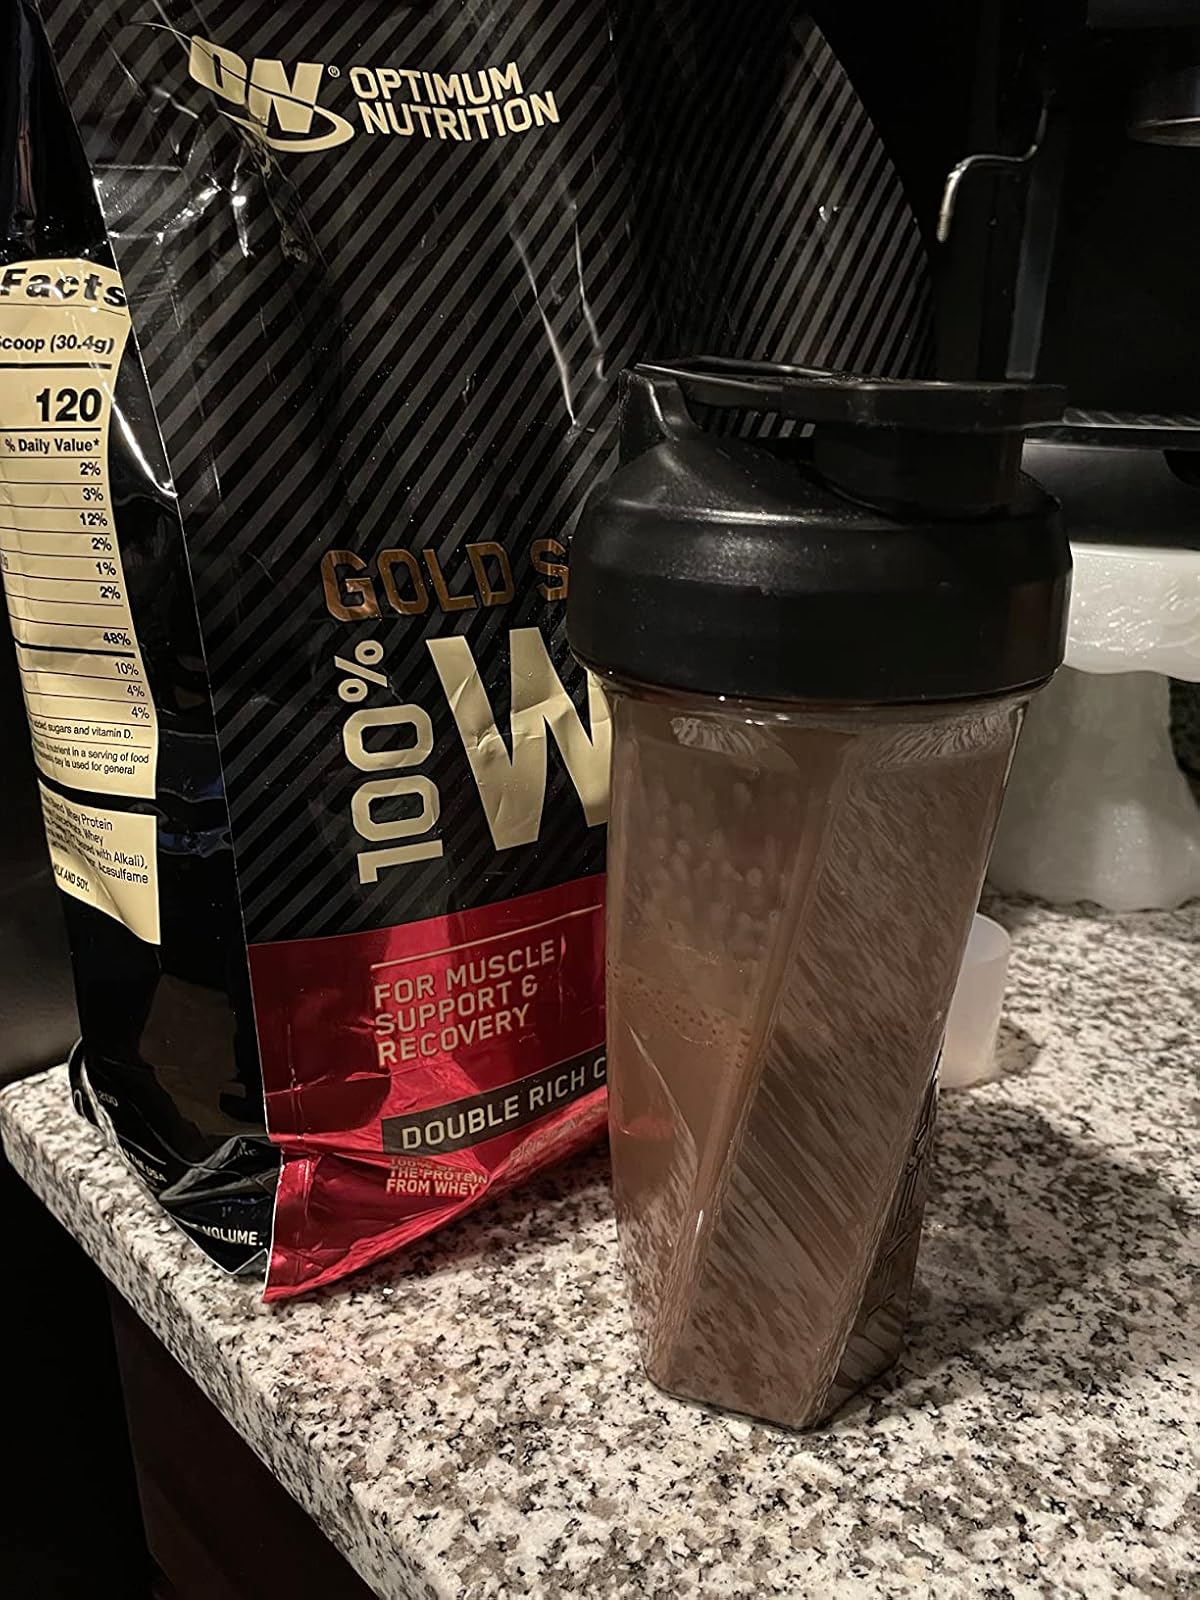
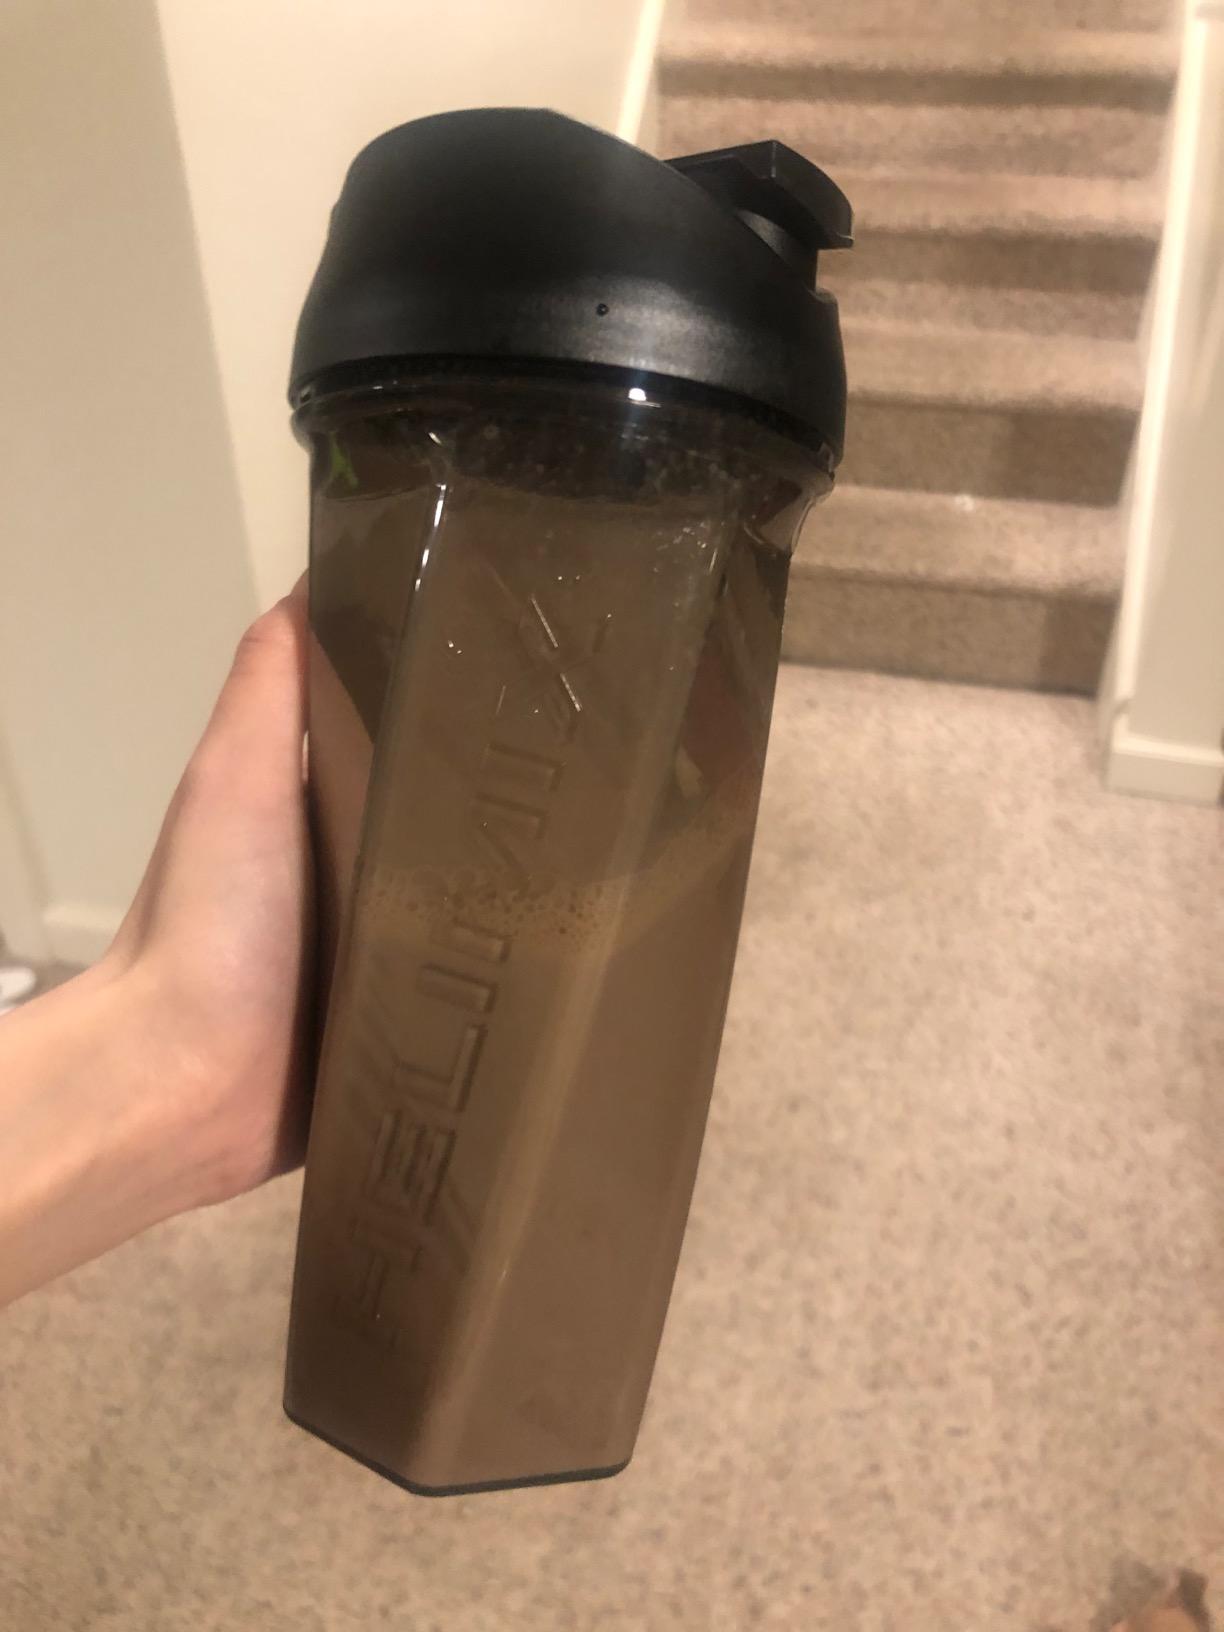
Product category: items_blender
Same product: yes